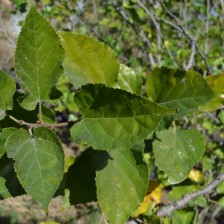
Variety: Kamphaengsaeng42